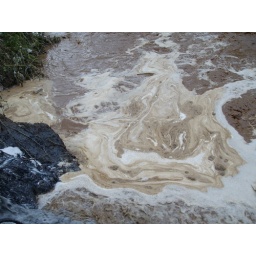
Polluted water from a leather tannery in Addis Ababa mixing with the Akaki river